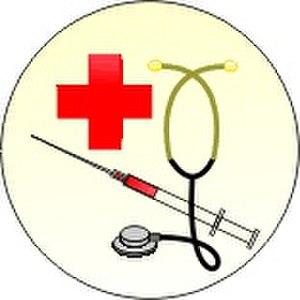
Médicine Italiano: Medicina Русский: Медицина